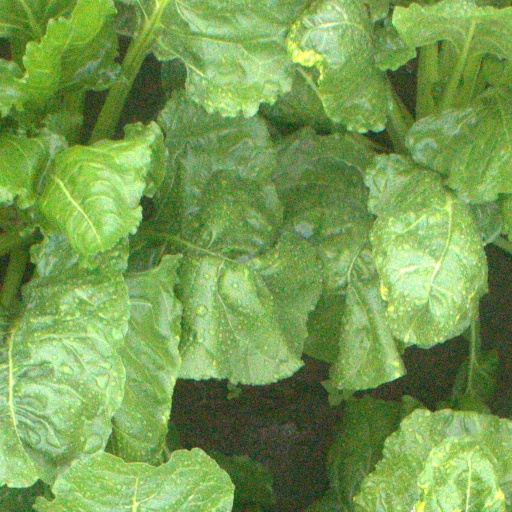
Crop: sugar beet